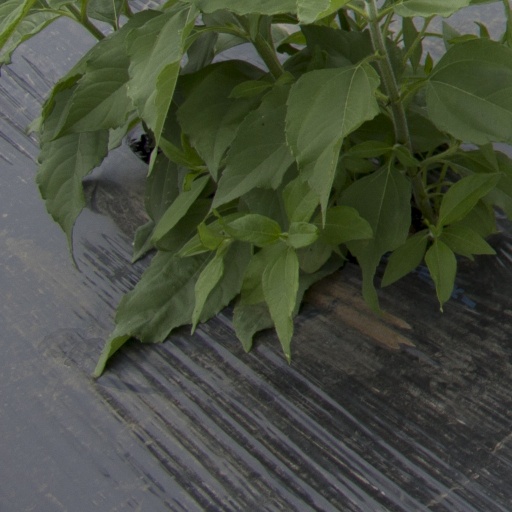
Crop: Jerusalem artichoke